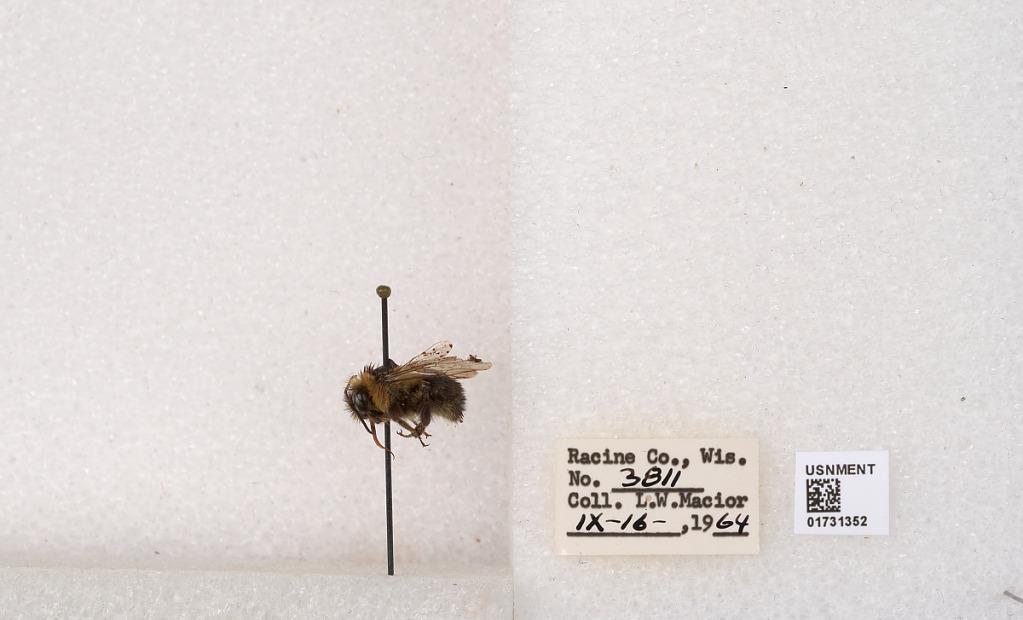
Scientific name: Bombus impatiens Cresson
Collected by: L. Macior
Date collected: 1964-9-16
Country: United States
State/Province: Wisconsin
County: Racine
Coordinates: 42.7299, -87.8123